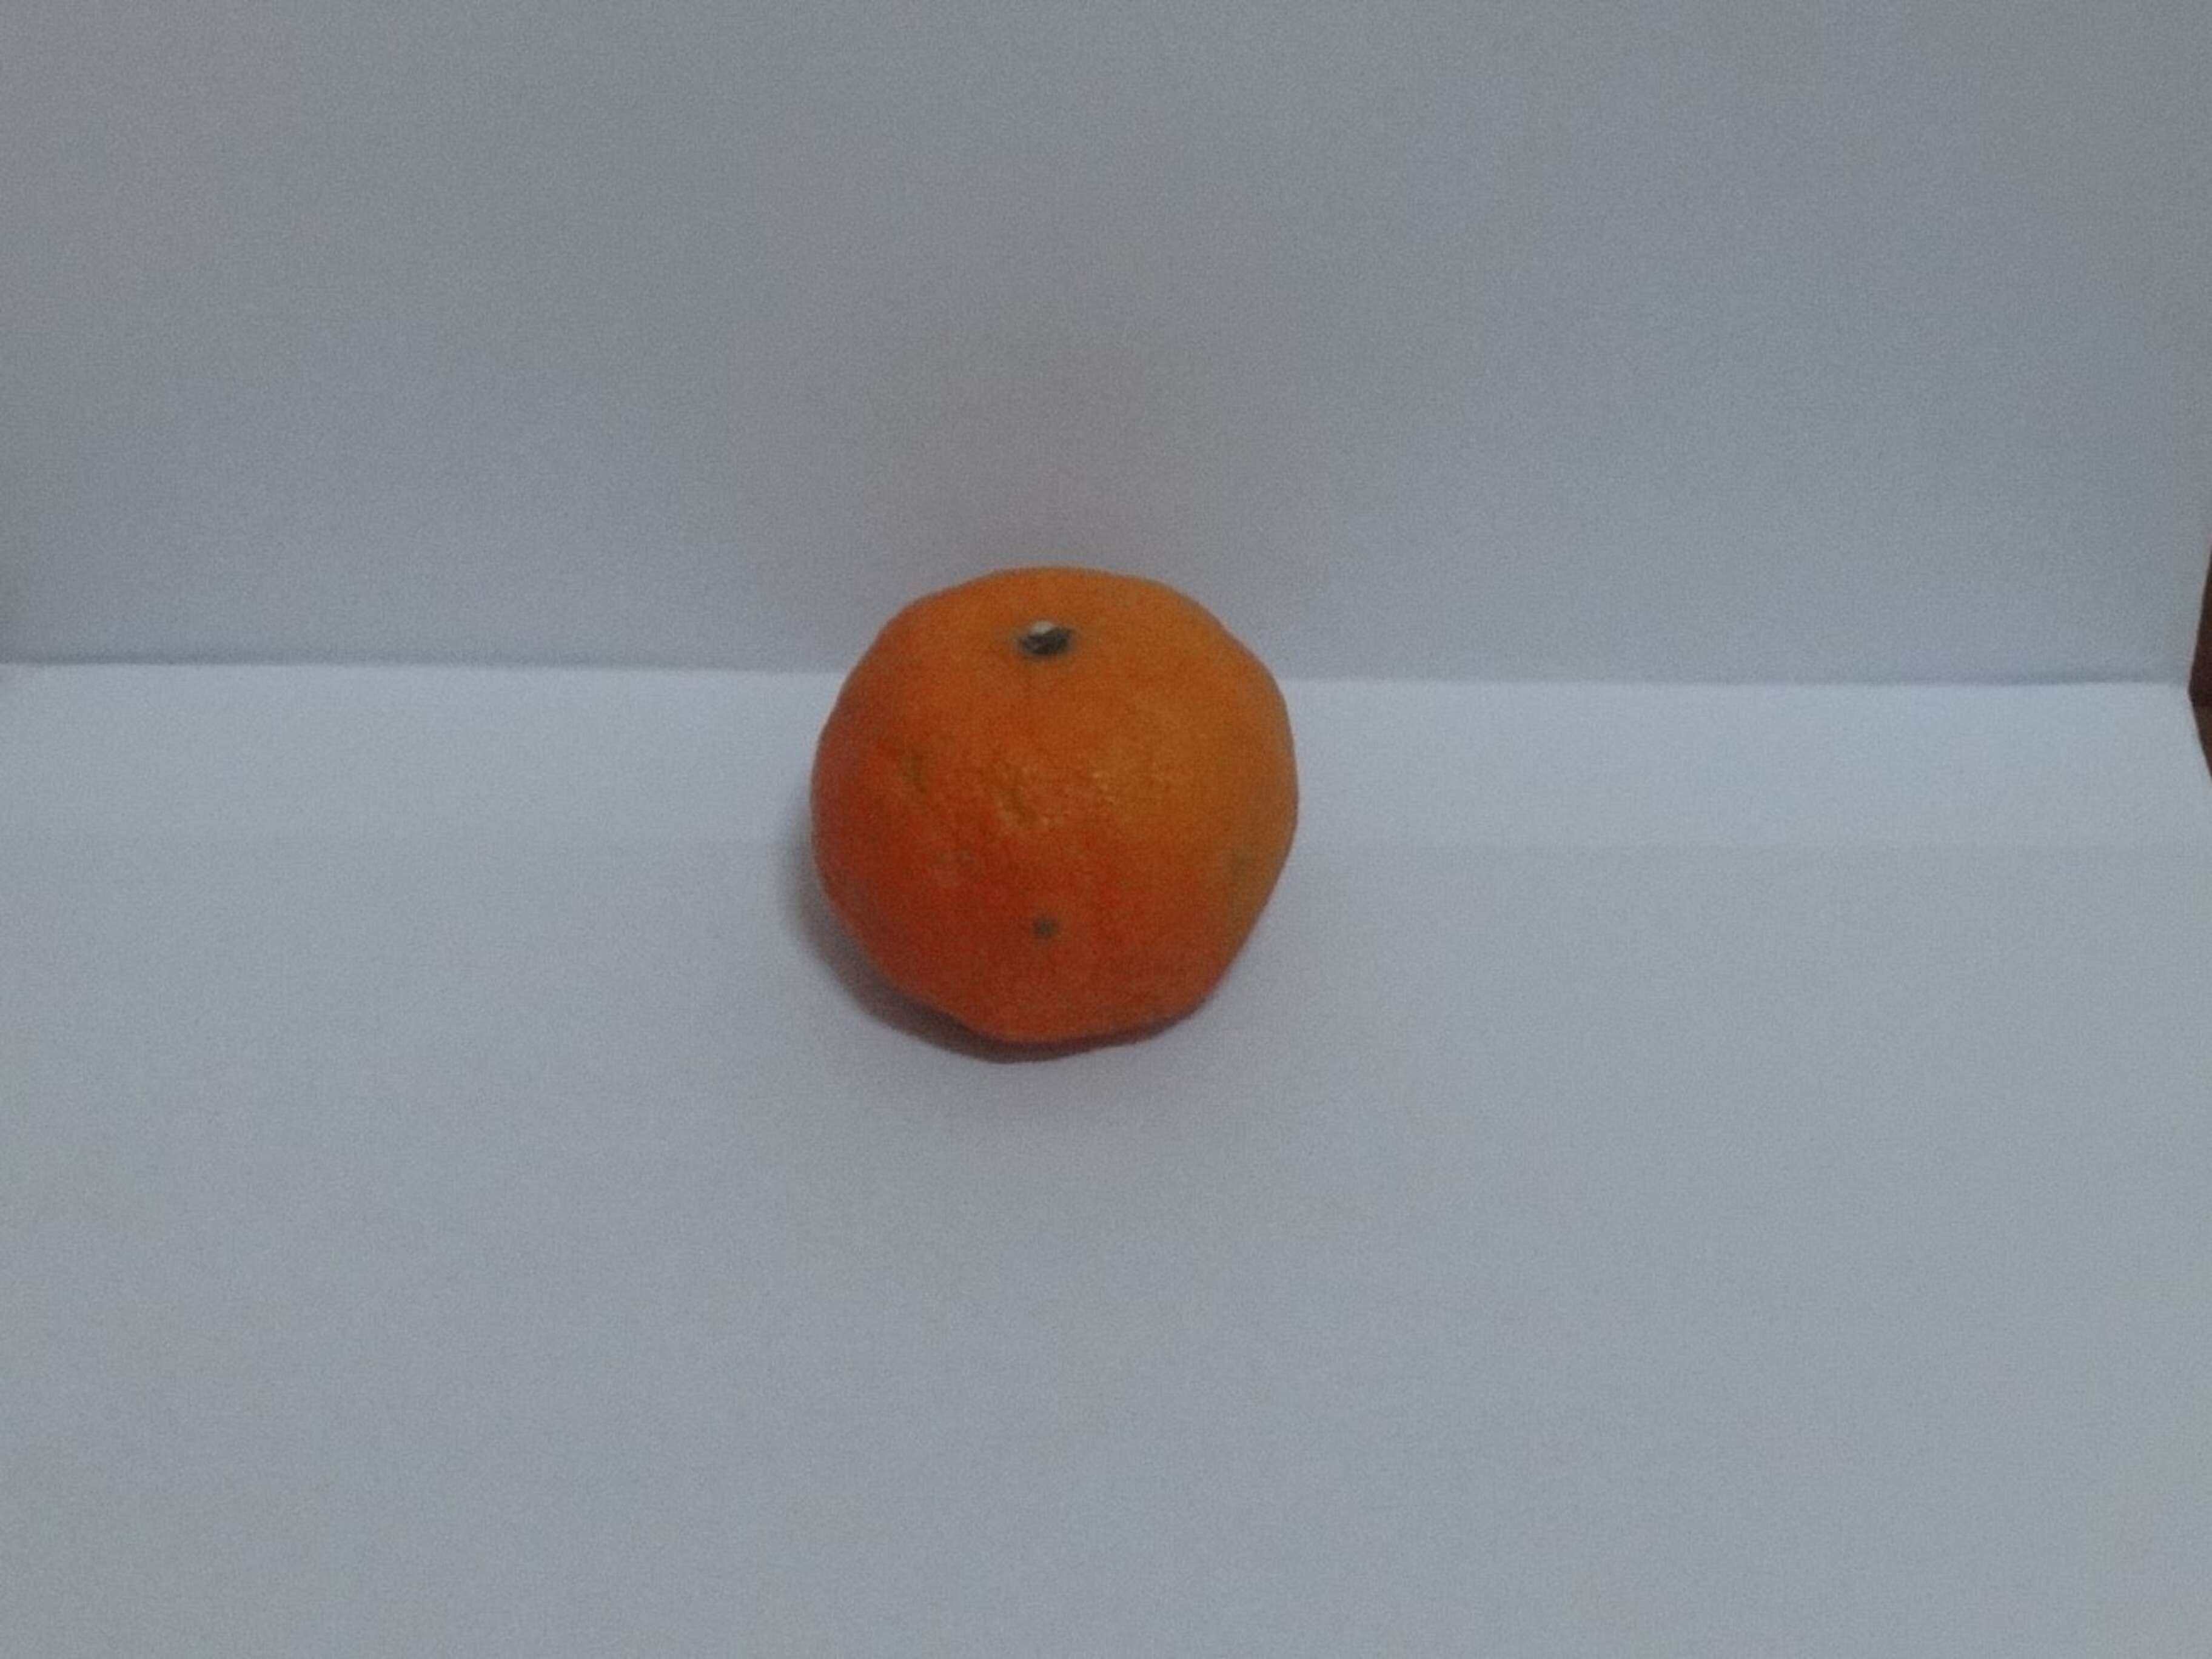
Citrus fruit variety: murcott